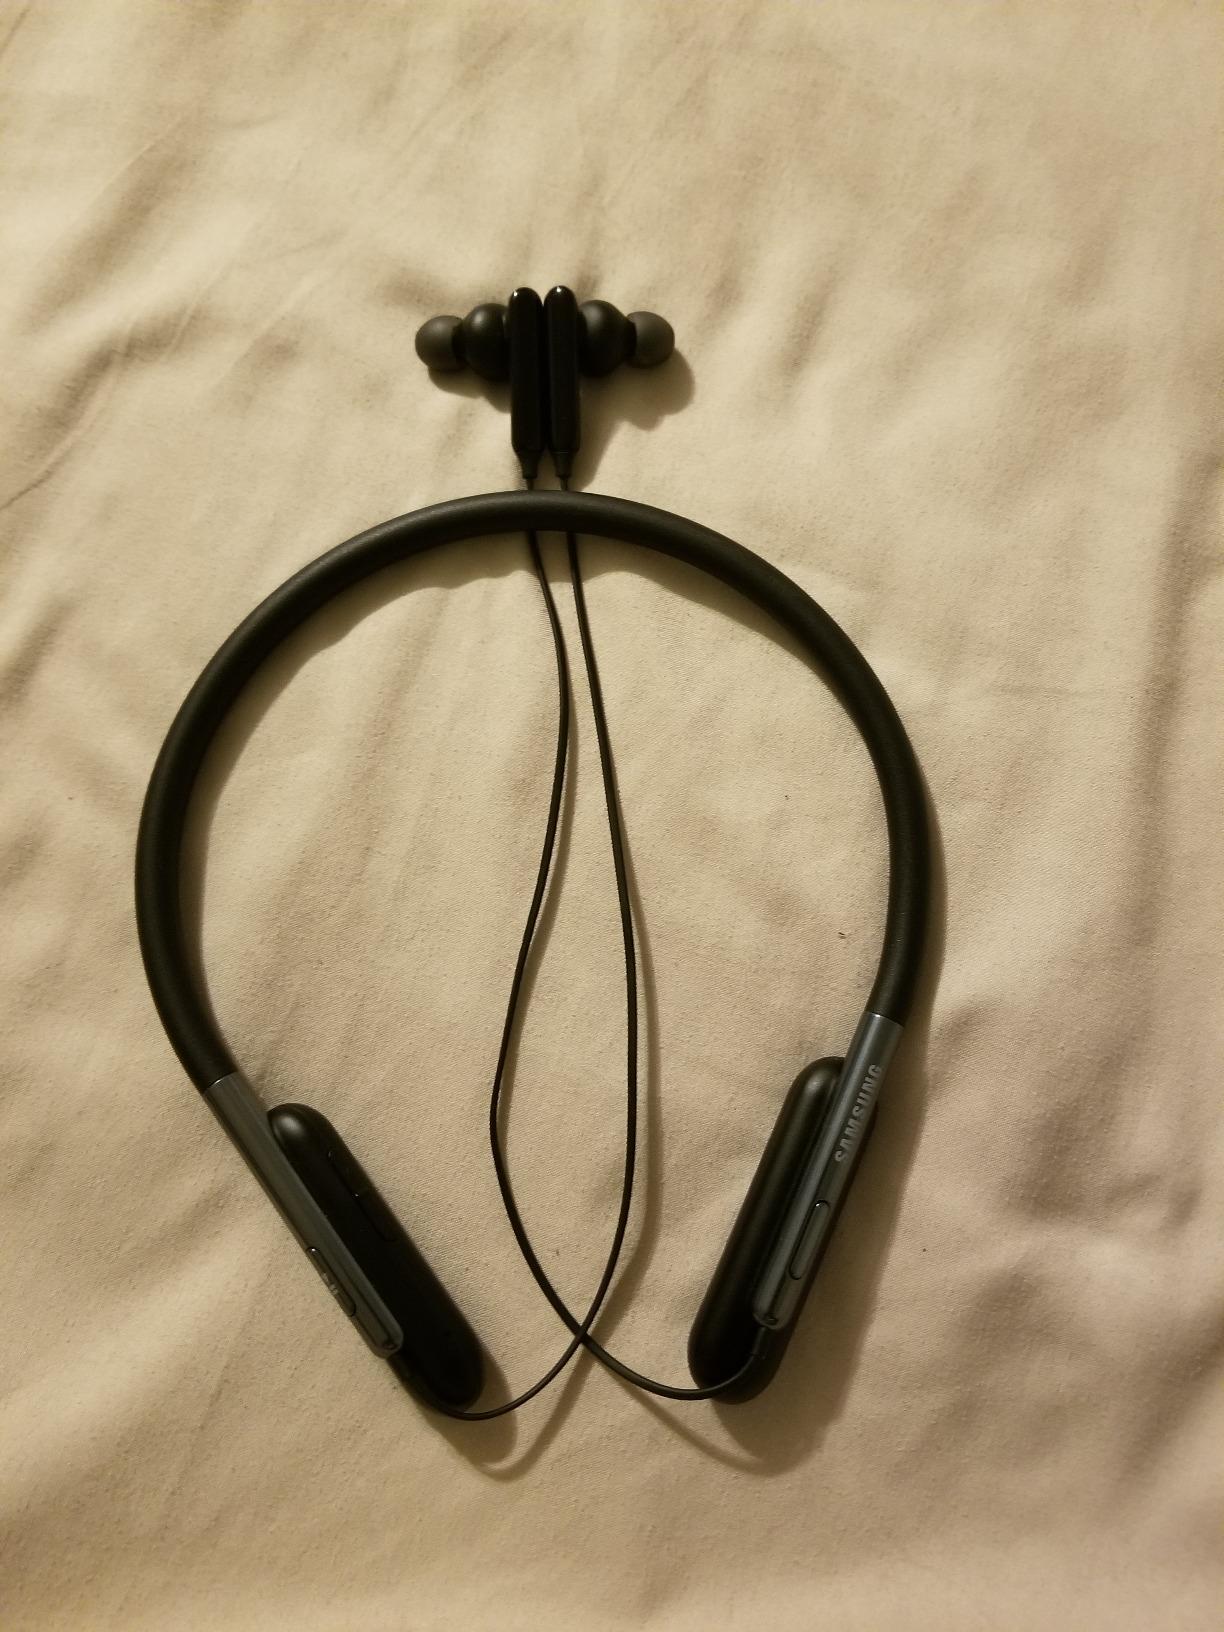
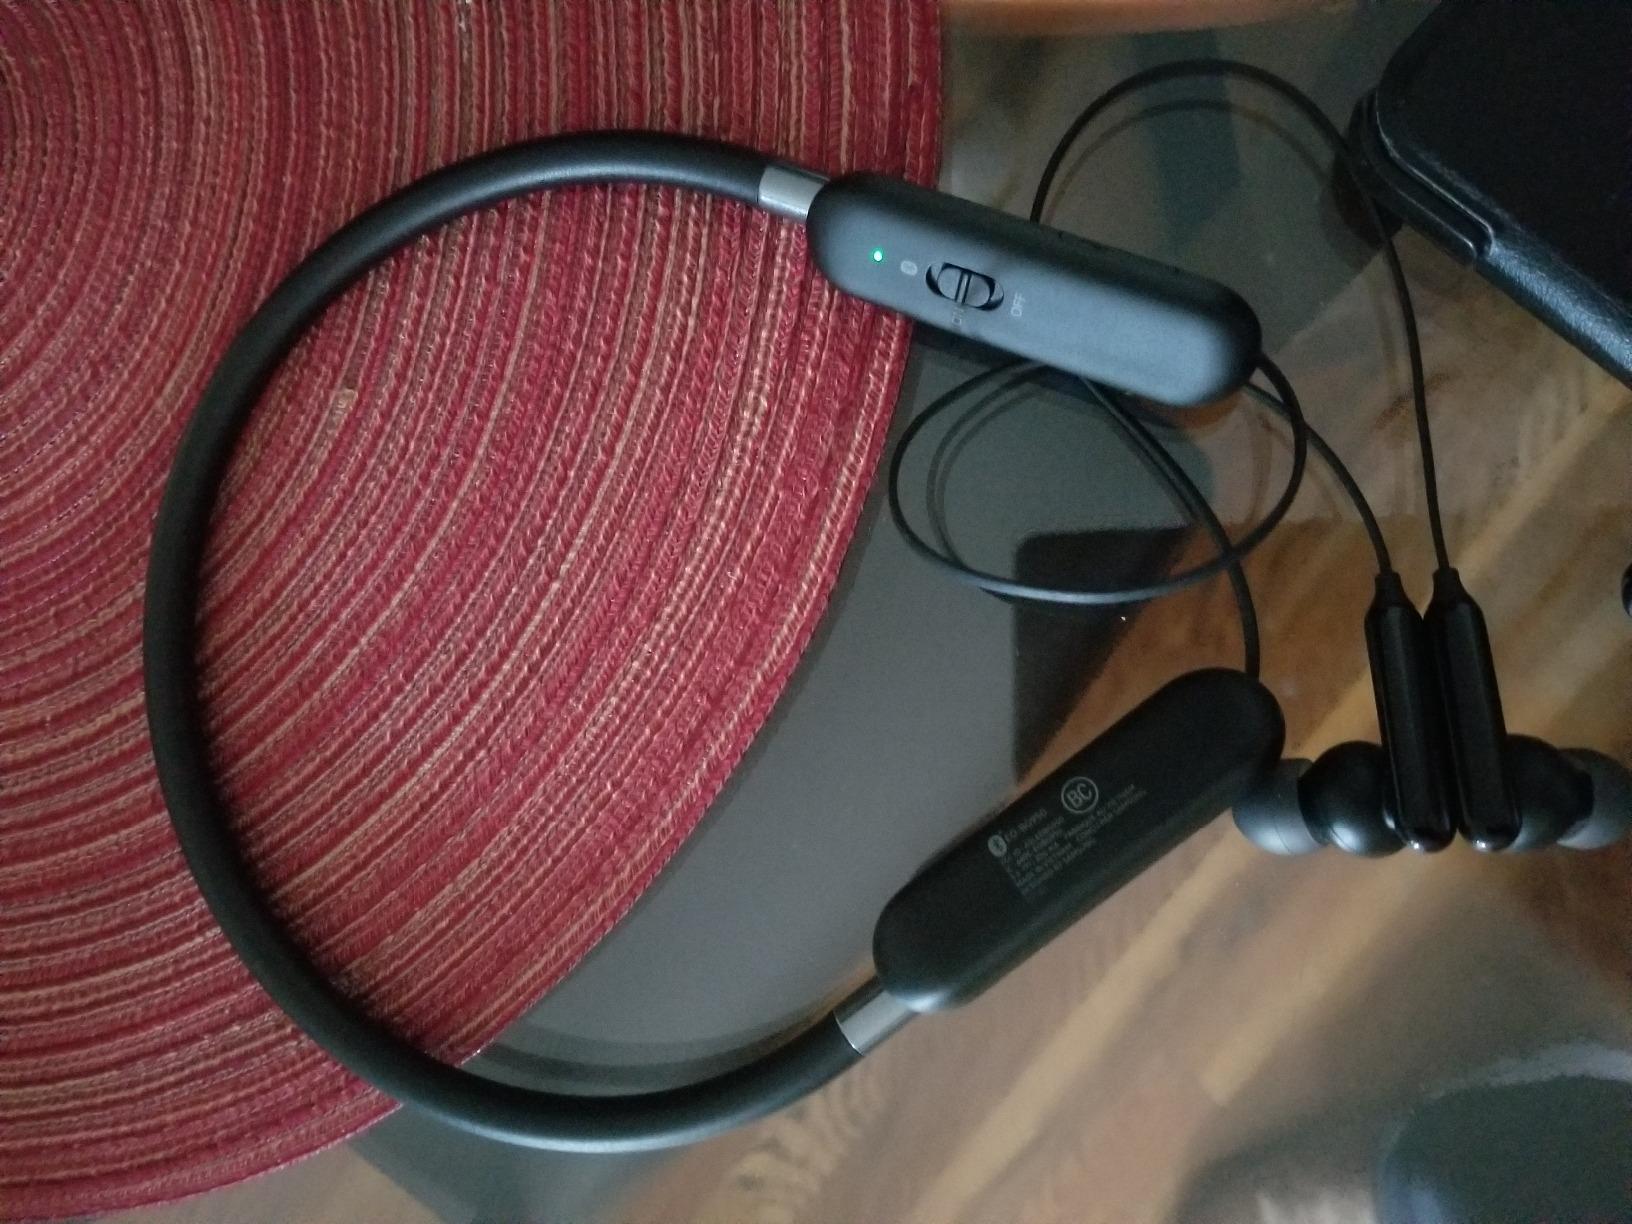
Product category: headphones
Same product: yes